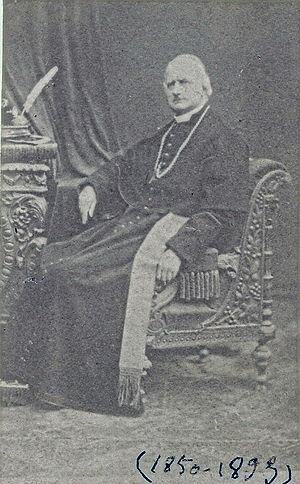
Photographie de Mgr Pierre-Simon de Dreux-Brézé, évêque de Moulins (1849-1893) Collection personnelle
Le diocèse de Moulins est une circonscription ecclésiastique de l'Église catholique romaine dont le territoire correspond actuellement aux limites administratives du département de l'Allier.